Thomas F. Ricks House

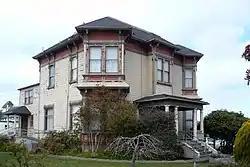
The Thomas F. Ricks House

The Thomas F. Ricks House, also known as the Y.W.C.A. House, The Palms and St. Francis Hospital at 730 H. Street, Eureka, California was designed and built by Fred and Walter Butterfield in 1885 for owners Thomas Fouts Ricks and his wife, Eva. It was listed on the National Register of Historic Places in October 1992.